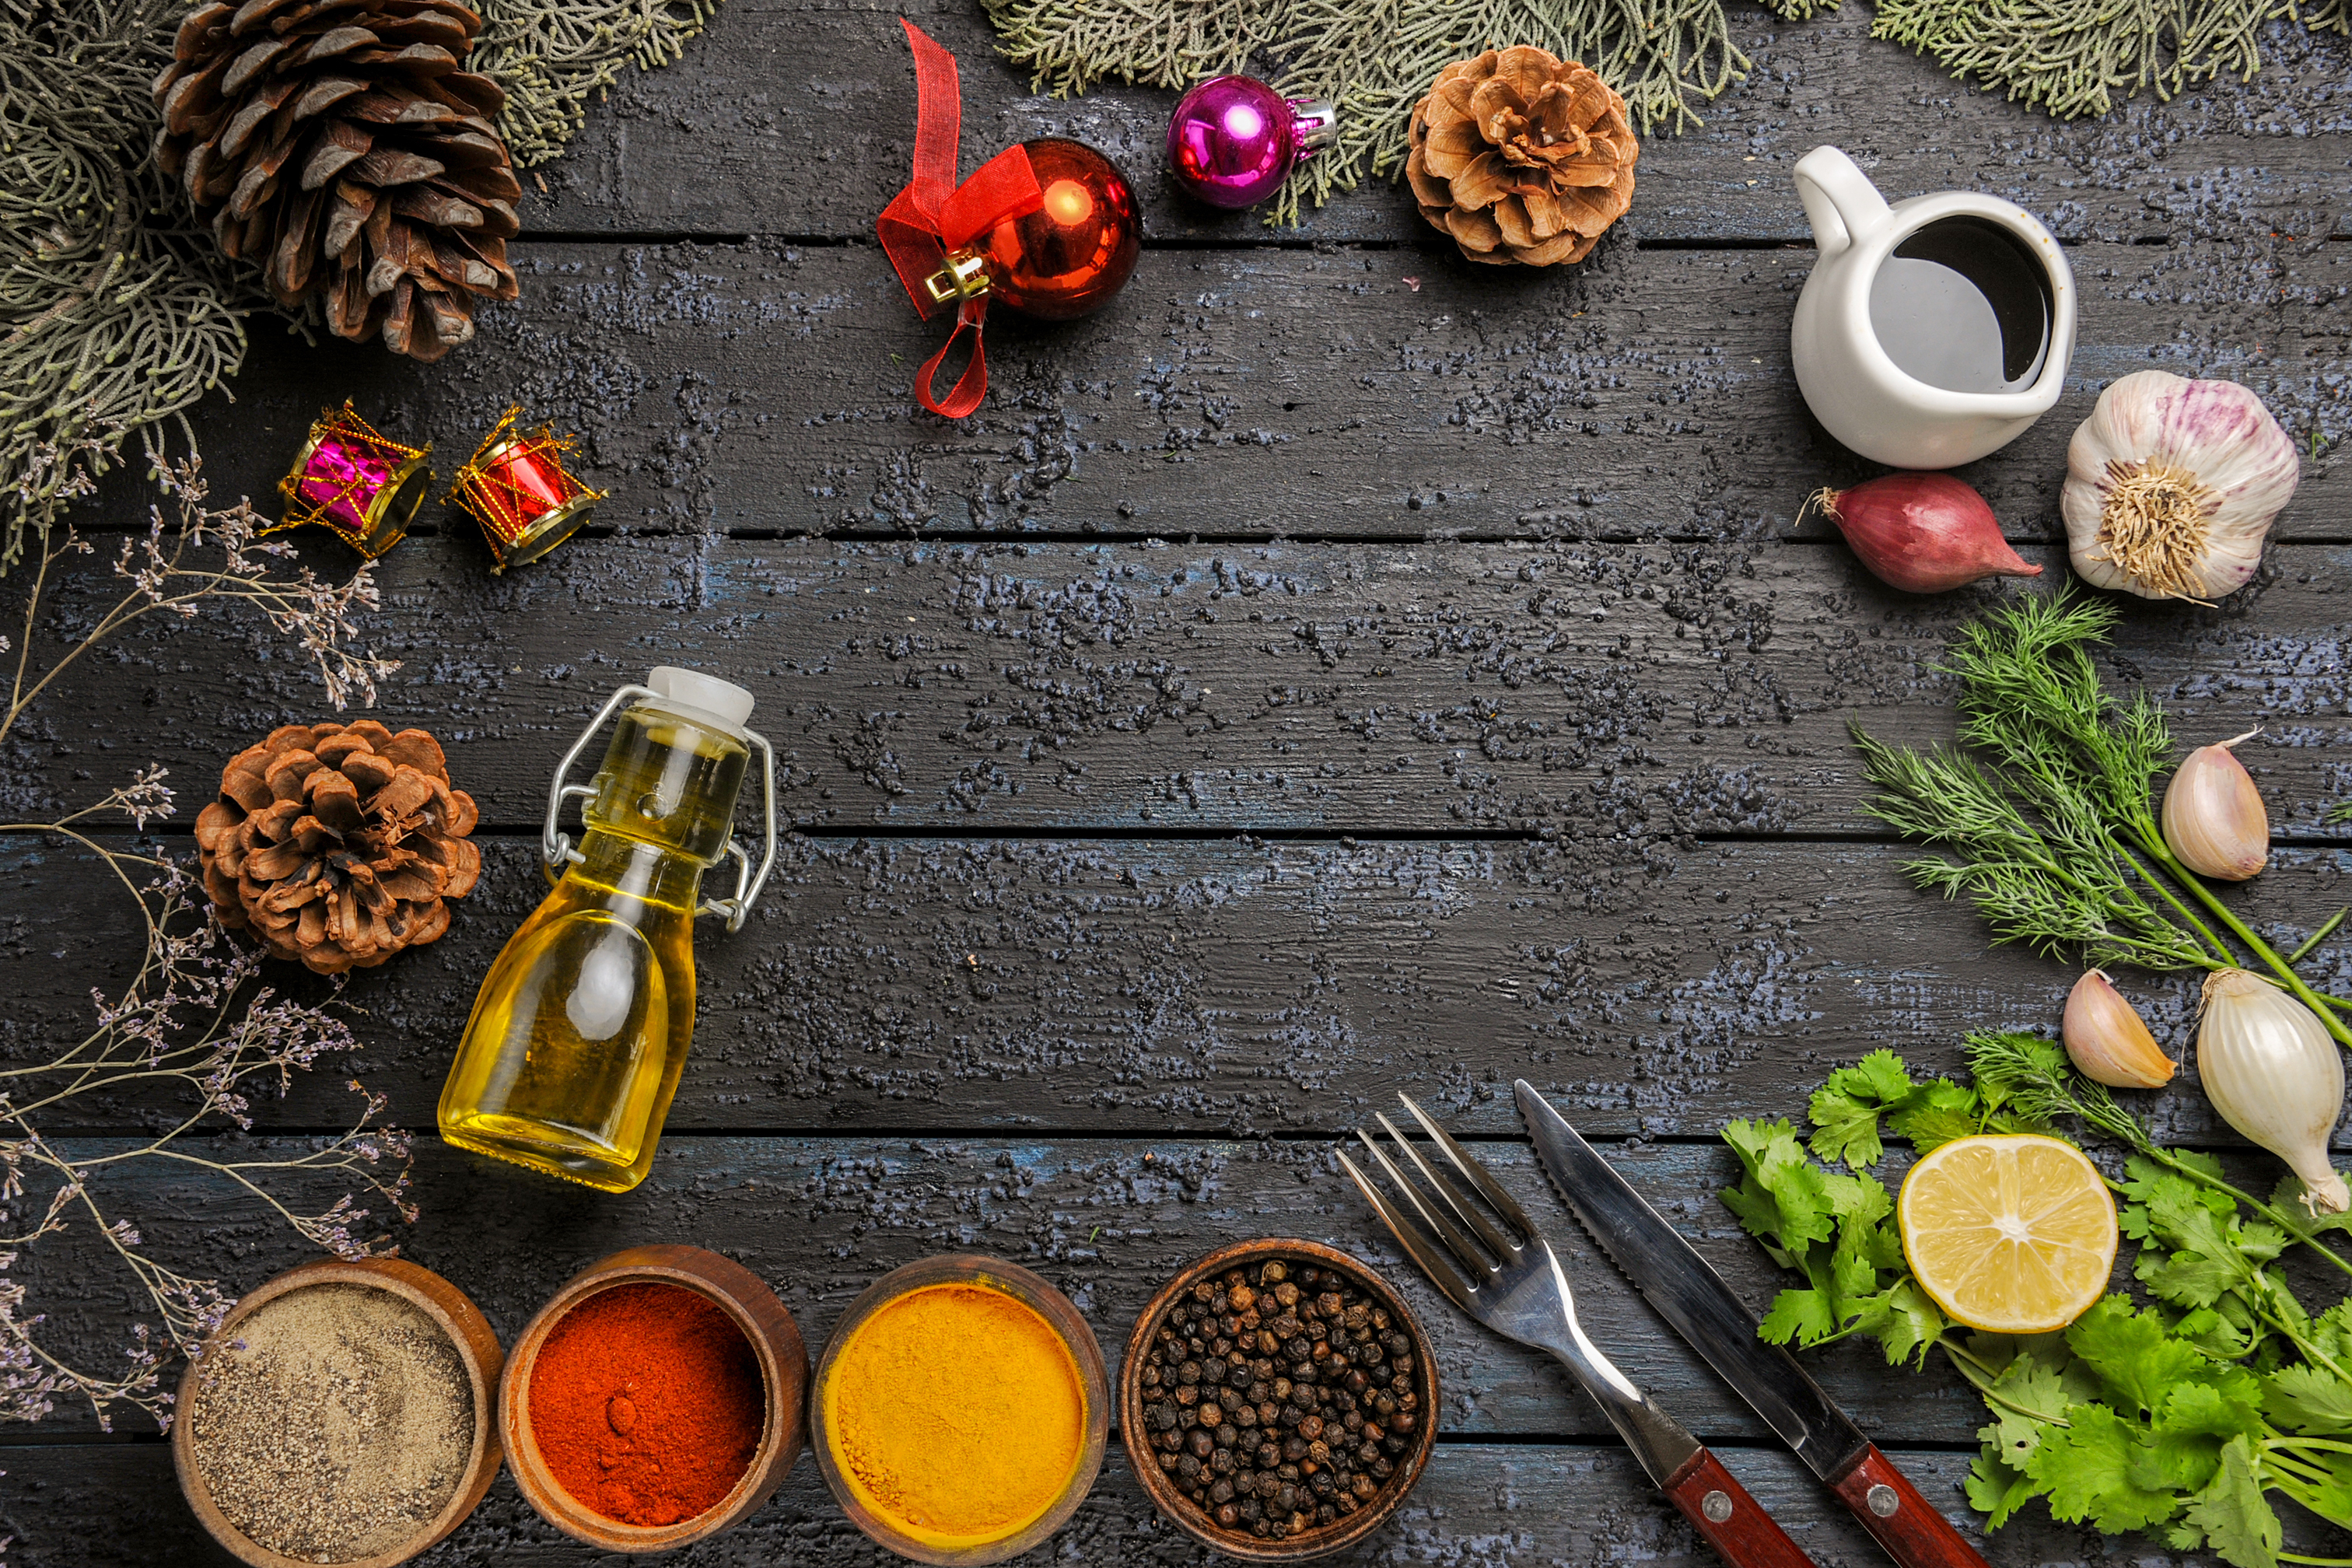
view, vessel, tree, top, table, restaurant, oil, meal, lunch, lemon, hot, healthy, greens, green, gourmet, fresh, food, drink, dish, different seasonings, desk, dark, cup, container, color, tableware, dishware, orange, body jewelry, ingredient, leaf vegetable, earrings, serveware, recipe, cosmetics, cuisine, wood, jewellery, tablecloth, eyewear, drinkware, event, metal, cutlery, plate, finger food, wine glass, circle, fashion accessory, ornament, pattern, still life photography, garnish, sunglasses, key lime, jewelry making, produce, bread, herb, comfort food, font, necklace, knife, bracelet, glass, mug, linens, still life, citrus, coffee cup, gemstone, photography, floral design, audio equipment, christmas decoration, breakfast, bead